Sky position (RA, Dec in degrees): 127.57, 26.379
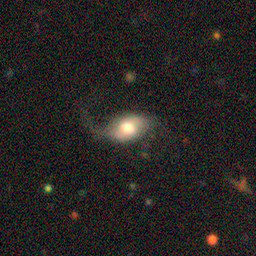
Galaxy morphology: Disturbed Galaxies